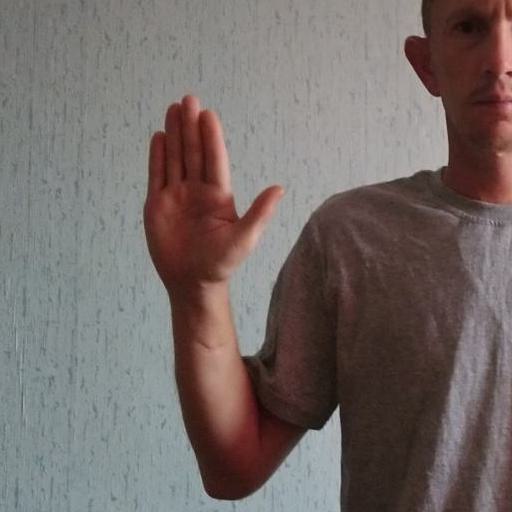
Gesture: stop